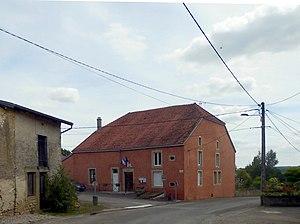
La mairie de Bousseraucourt
Bousseraucourt est une commune française située dans le département de la Haute-Saône, en région Bourgogne-Franche-Comté.